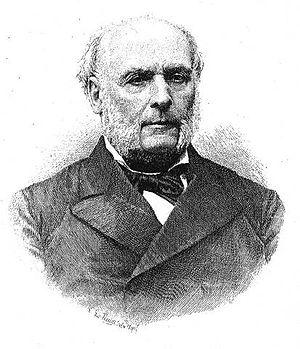
En France, un lycée de jeunes filles était un établissement public d'enseignement secondaire. Institués par la loi Camille Sée de 1880, les lycées publics de jeunes filles ont existé jusqu'aux années « 1960 » avant que la mixité ne se généralisât dans tous les lycées de garçons comme de filles qui deviennent alors des « lycées mixtes » puis des « lycées » et enfin des « lycées régionaux ».
Daniel Wilson, né le 6 mars 1840 à Paris et mort le 13 février 1919 à Loches, est un homme politique français. Il est resté célèbre pour son implication dans le scandale des décorations, qui amène son beau-père, le président de la République française Jules Grévy à démissionner.
L'Histoire du département du Jura prend en compte l'histoire complète du territoire qui est devenu le département du Jura en remontant jusqu'à la période préhistorique.